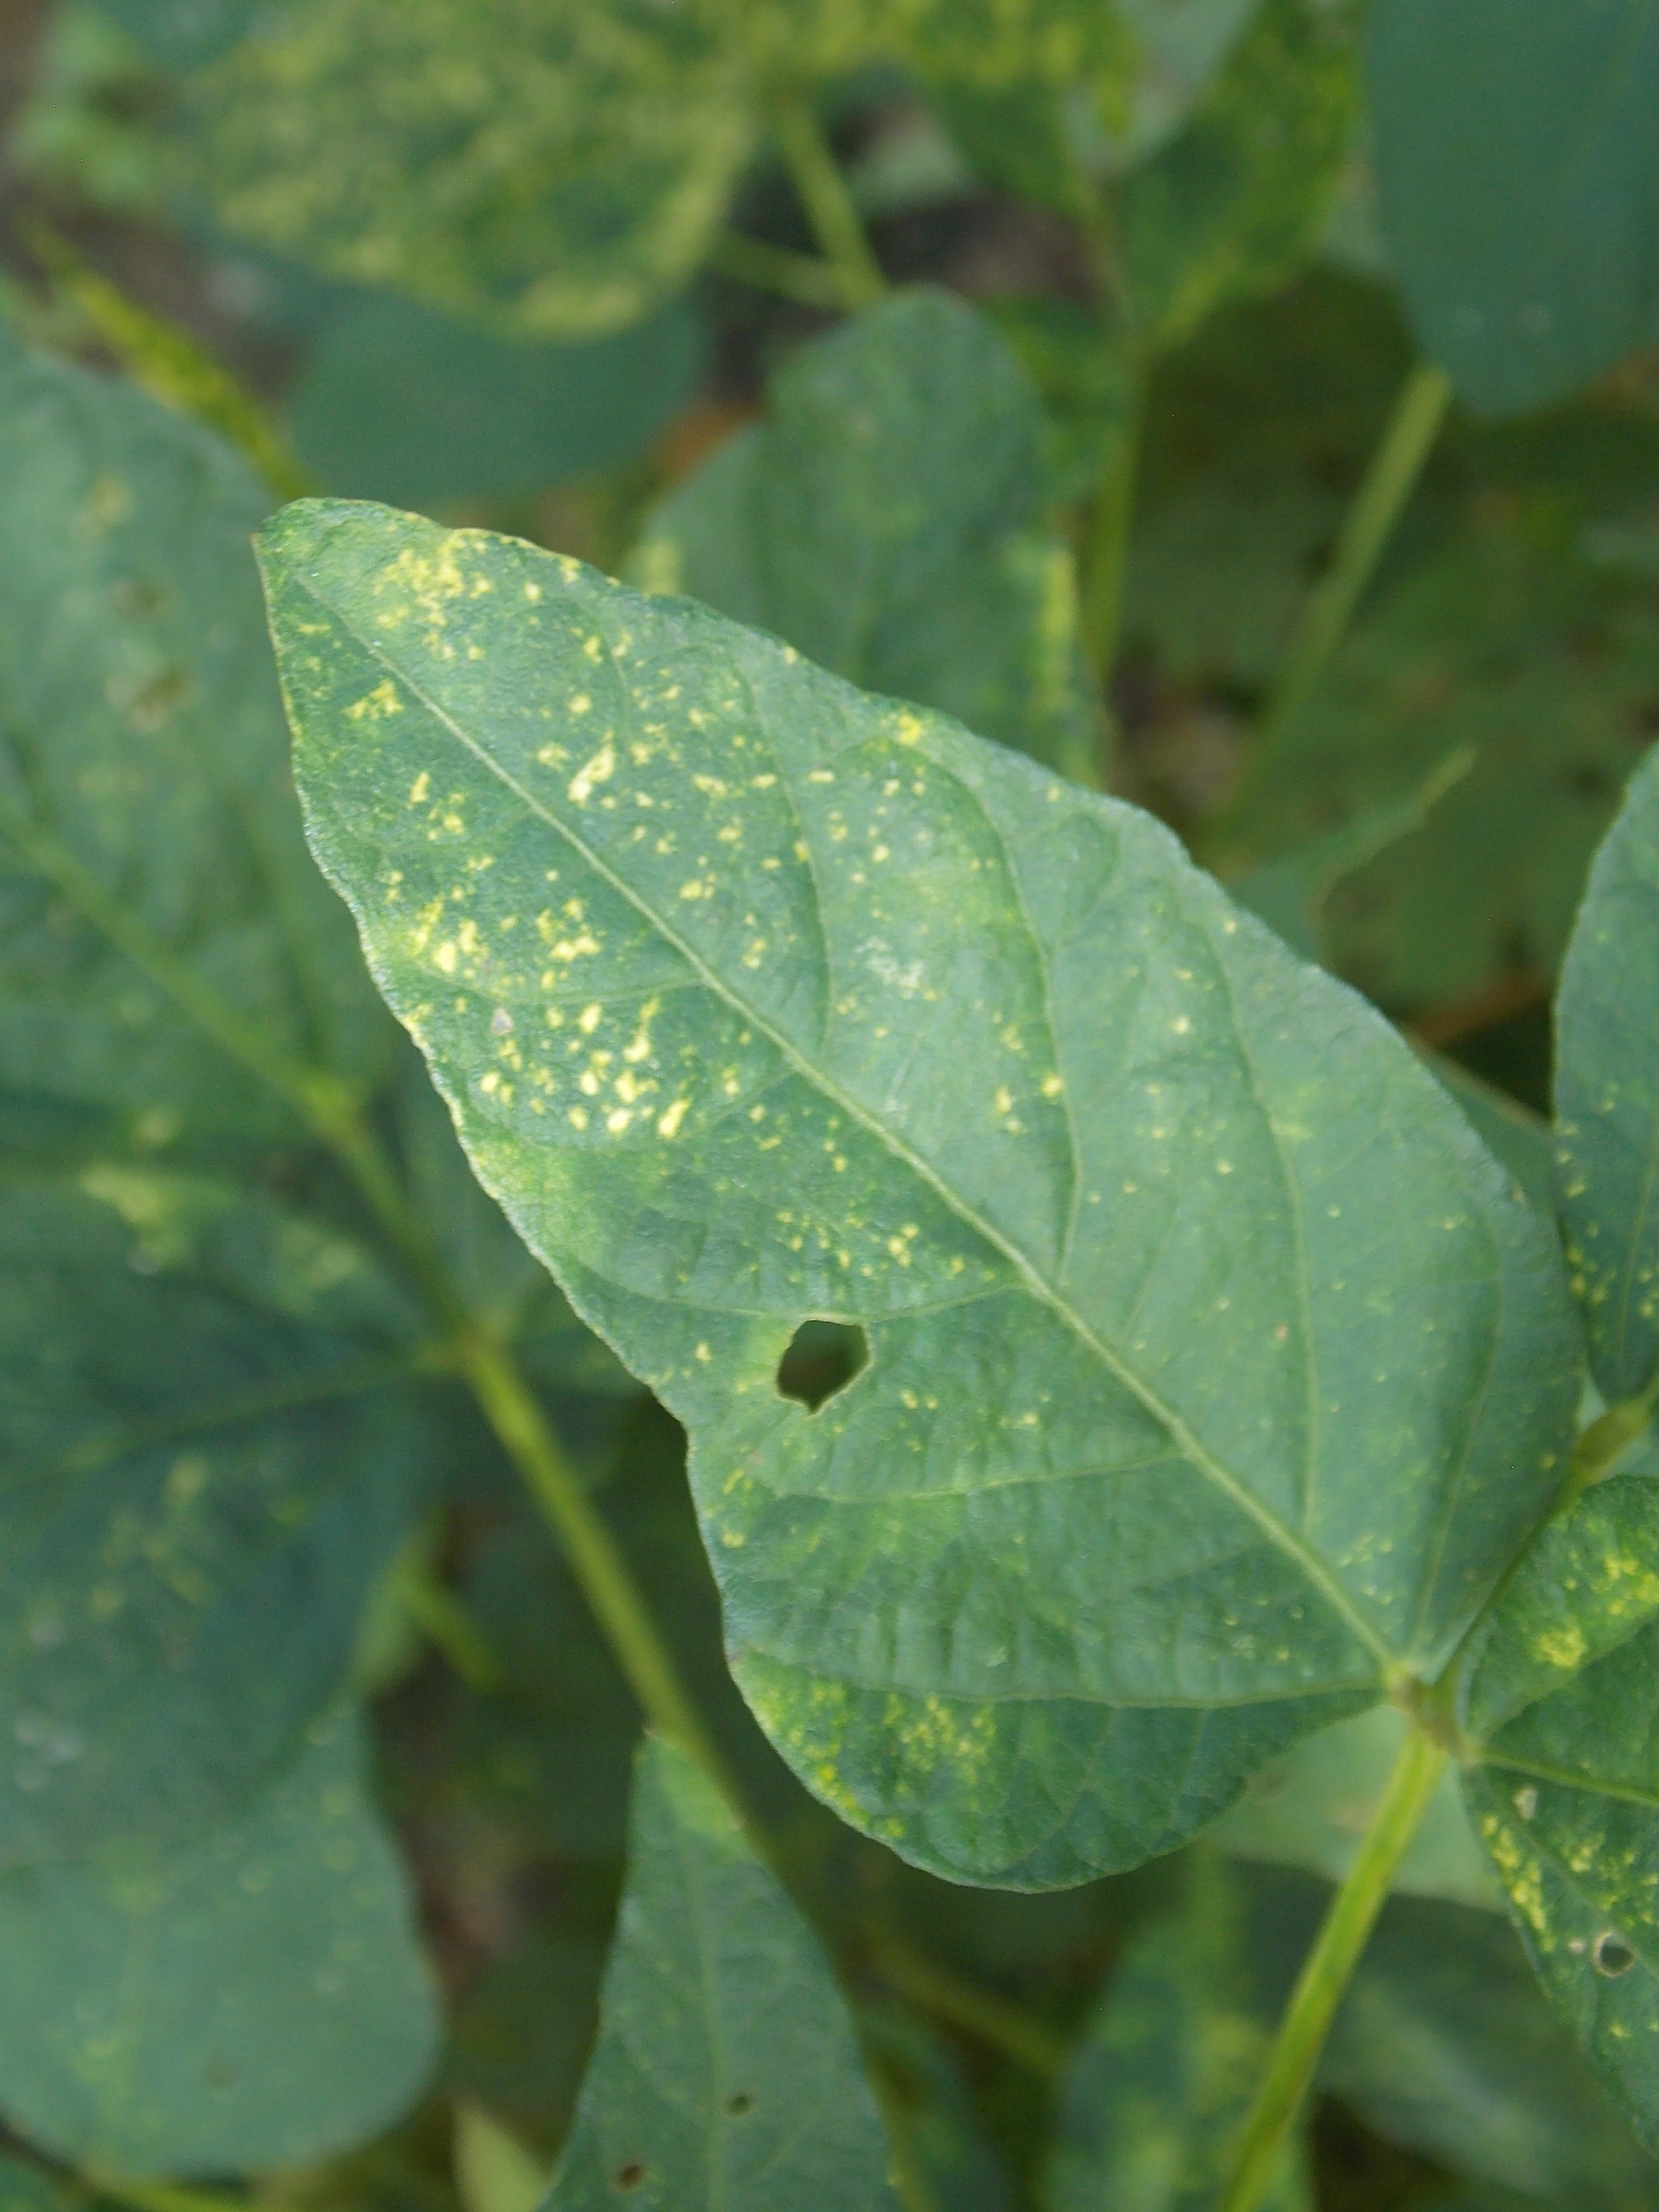
Label: Disease